Bharatayuddha

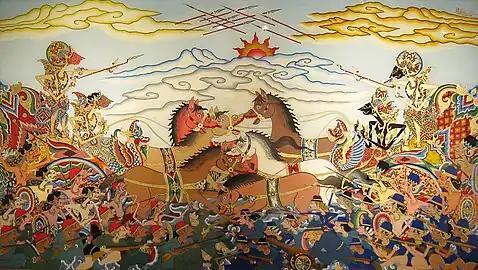
"Wayang" glass painting depiction of "Bhāratayuddha" battle

Bharatayuddha or Bharat Yudha (or similar) is a term used in Indonesia for the Kurukshetra War, and to describe the Javanese translation and interpretation of the "Mahabharata". The "Mahabharata" was translated into Old Javanese under the reign of king Dharmawangsa of Medang (r. 990-1006). The current version was started by Sedah in 1157, and finished by mpu Panuluh. Mpu Panuluh also wrote the "Kakawin Hariwangsa".